Petersberg Citadel

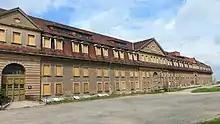
Defense Barracks, 2014

The building is 167 metres long and 18.8 metres wide. The external walls are up to 2 metres thick. It could accommodate approximately 500 soldiers and was built primarily as an artillery position to hinder enemy access to the upper plateau of the citadel from the north. After the unification of Germany in 1871, the building was mainly used for housing soldiers and